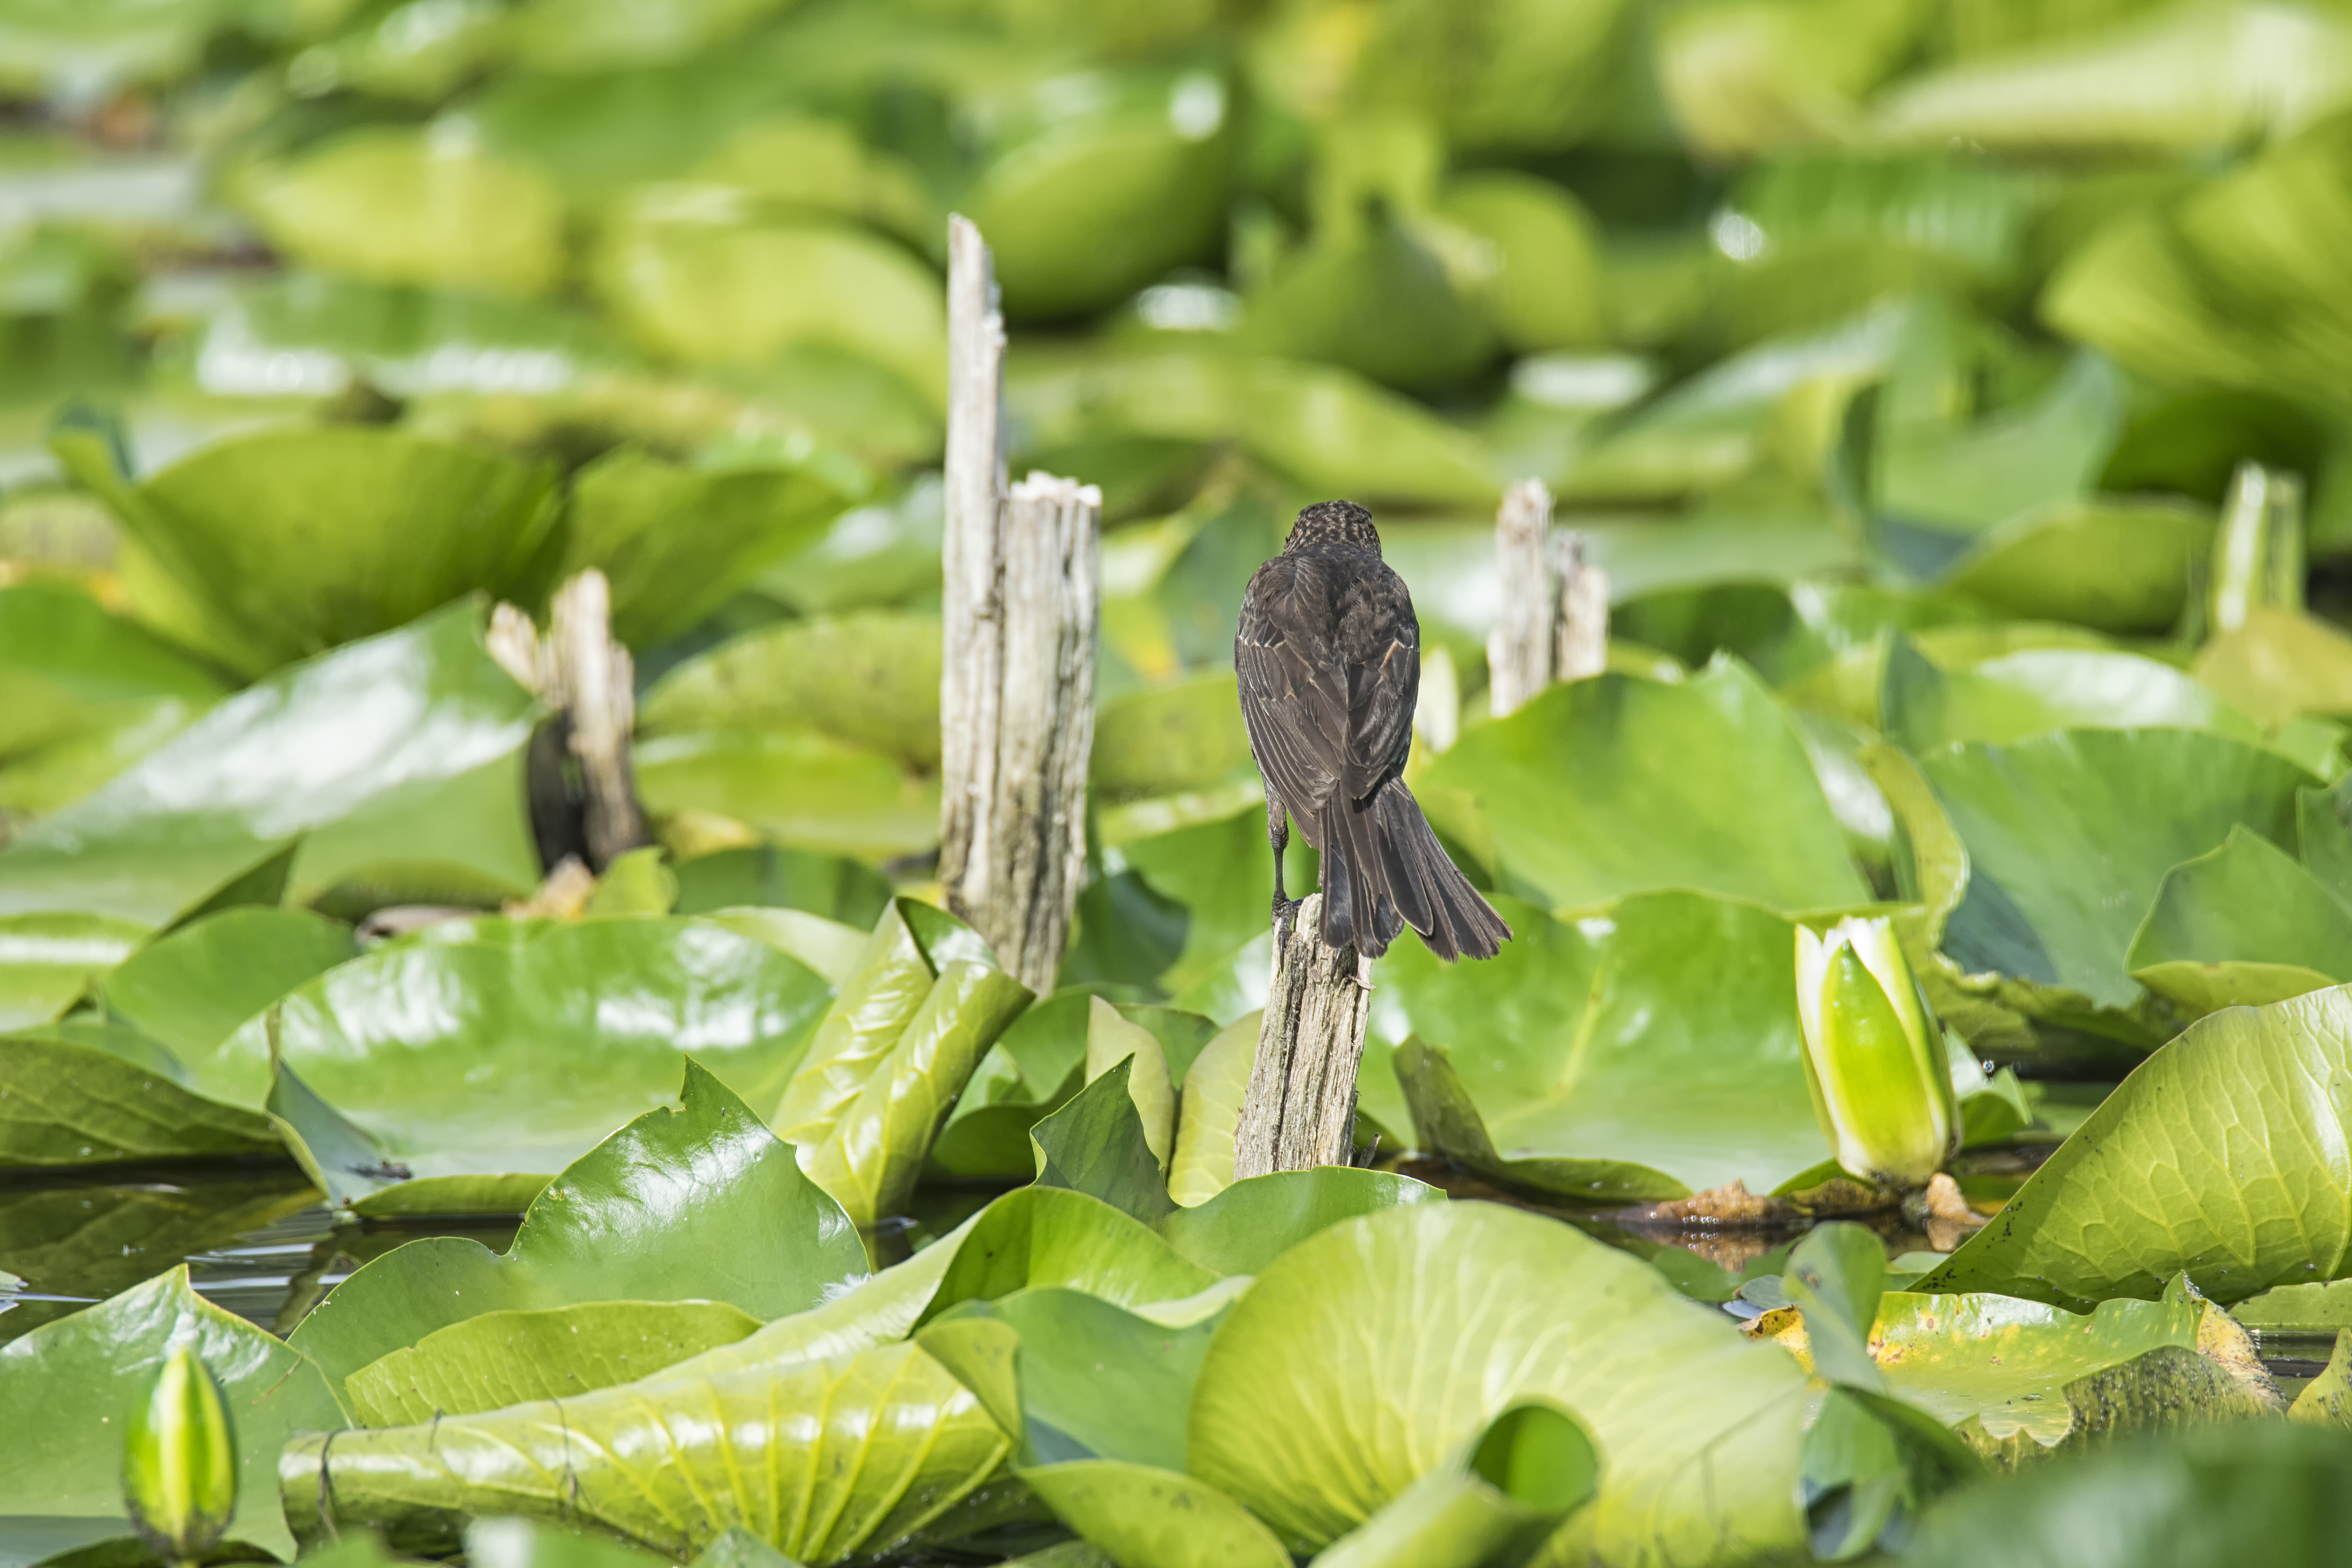
tree, nature, branch, bird, plant, leaf, flower, pond, green, red, produce, botany, winged, garden, flora, canada, a, quebec, blackbird, tropics, sherbrooke, oiseau, carouge, paulettes, macro photography